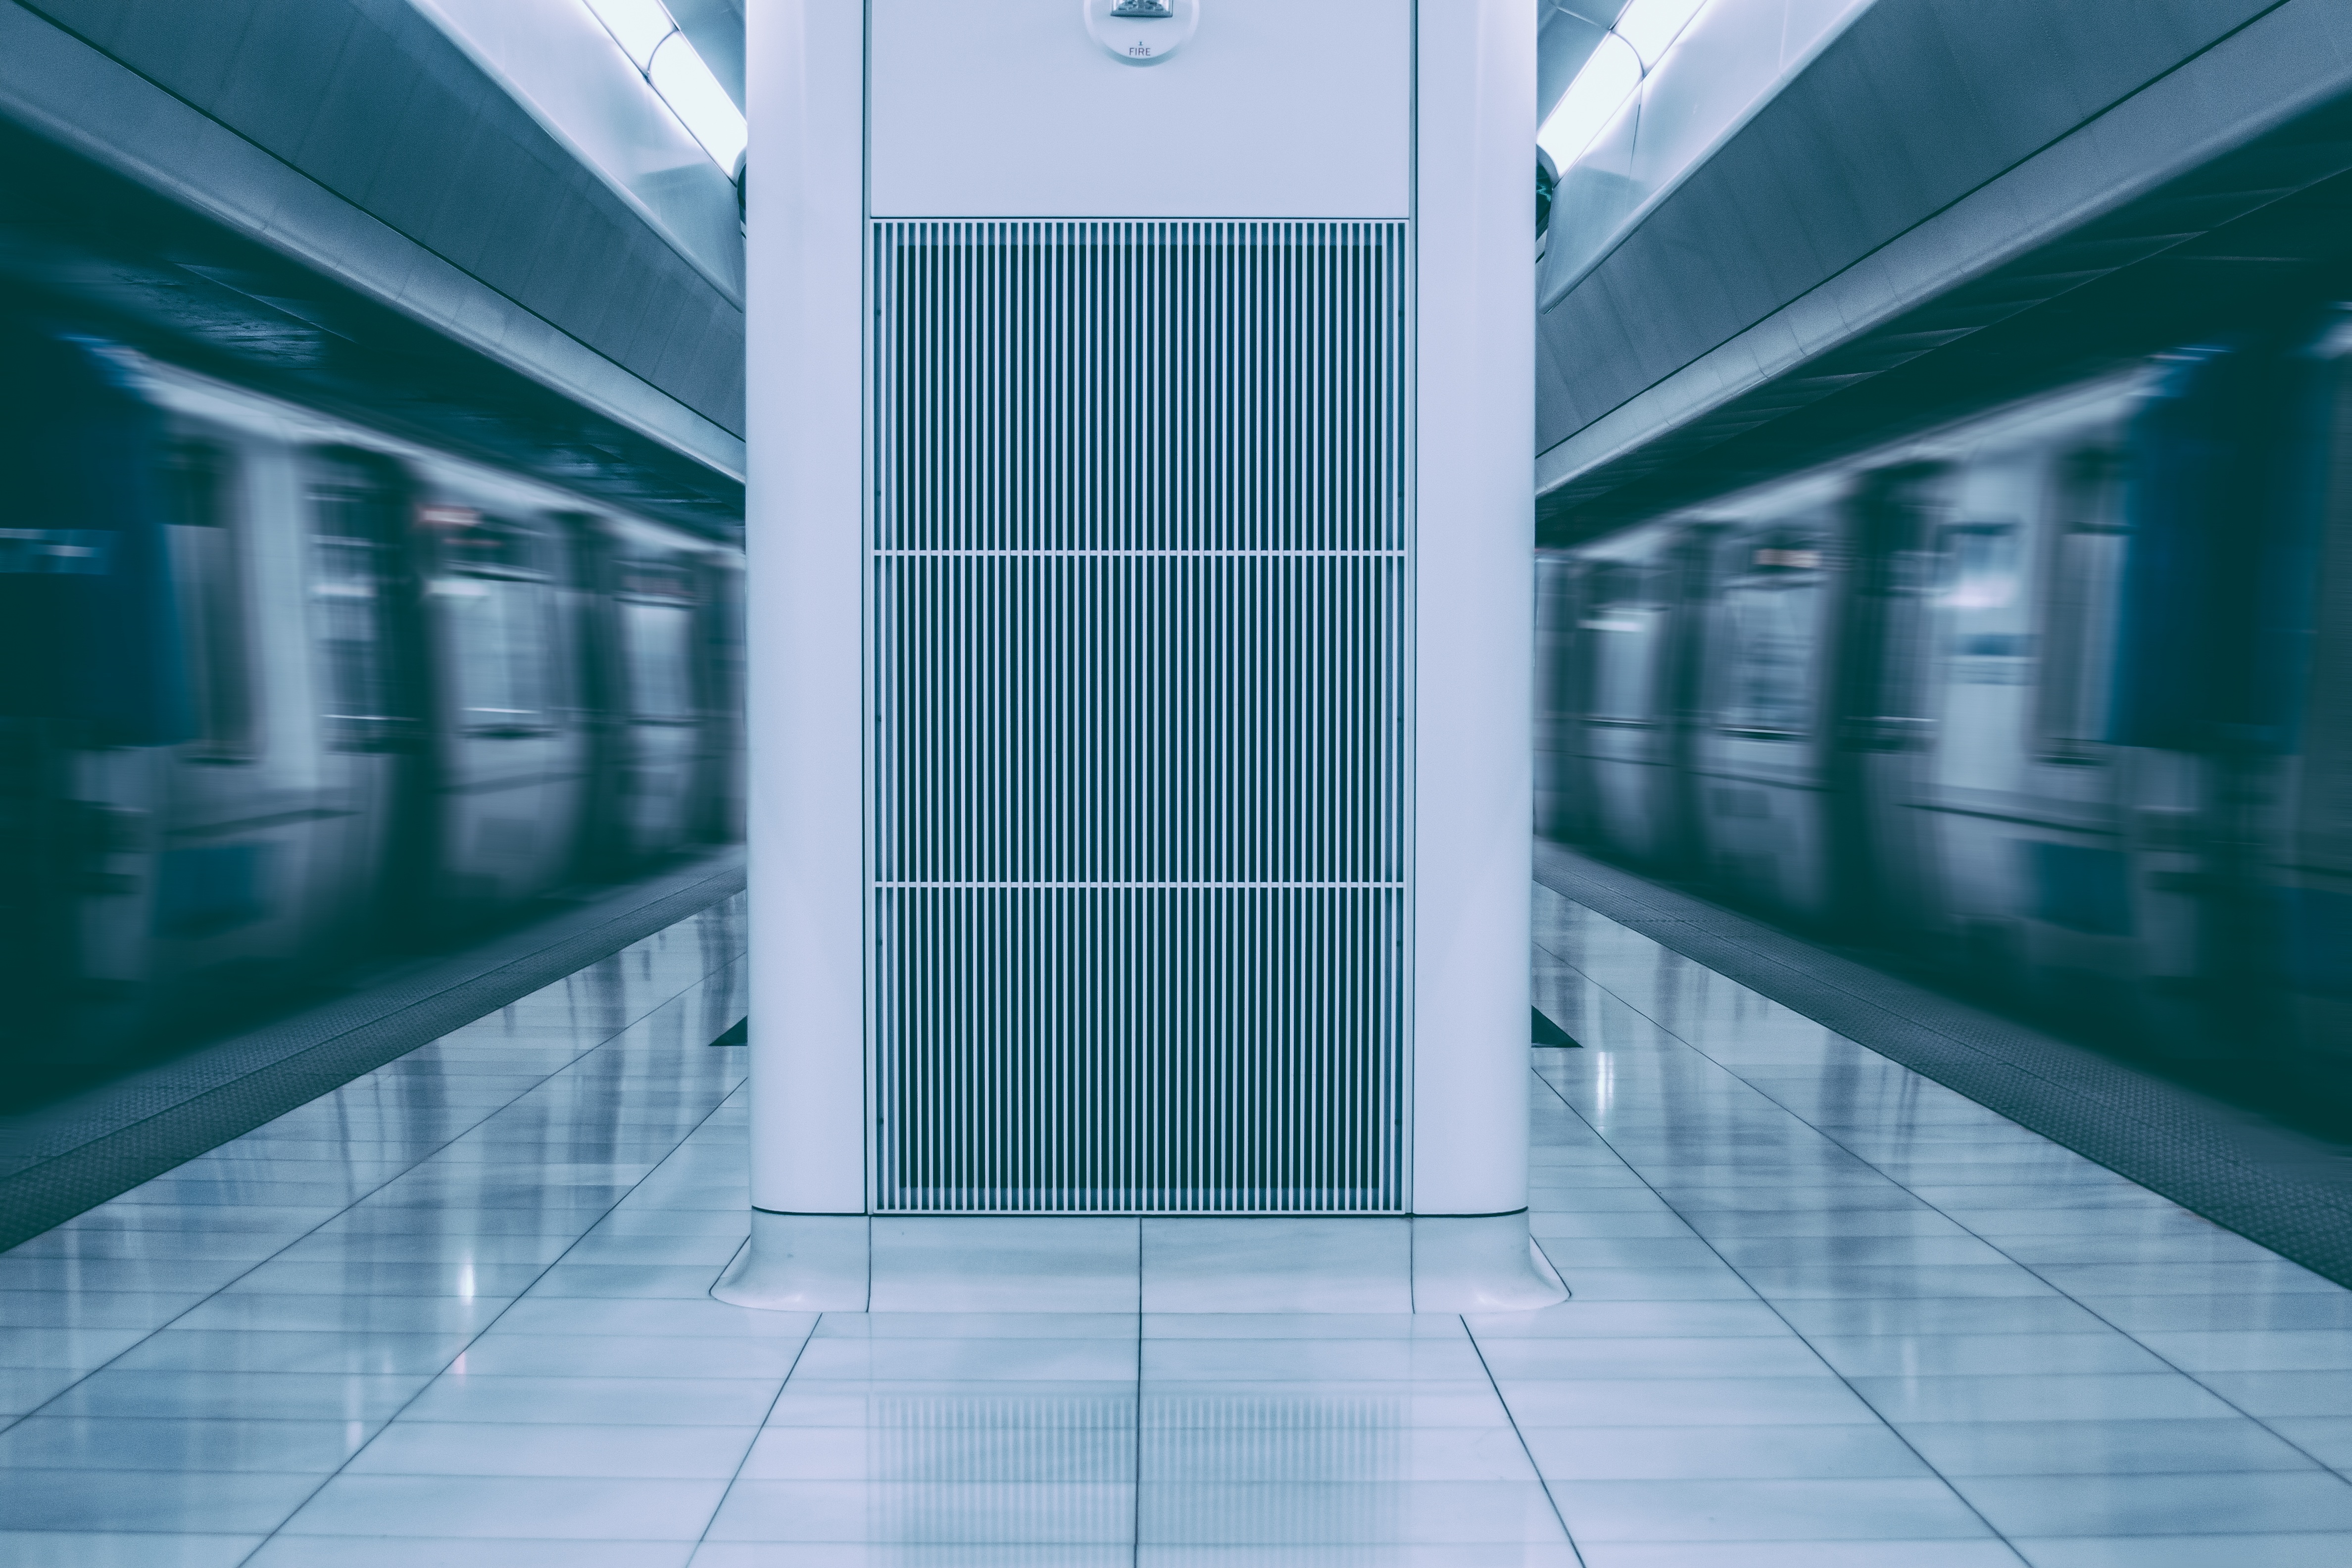
blur, architecture, tube, glass, building, urban, train, tunnel, travel, motion, pattern, reflection, station, facade, speed, modern, public transport, interior design, indoors, design, terminal, hallway, passage, depth of field, headquarters, window covering